Meena Jutla

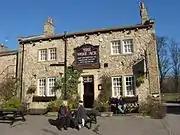
The Woolpack explodes whilst Meena tries to kill Manpreet outside.

Manpreet begins to suspect Meena of performing evil acts, so arranges to meet Carol Butler (Laura Pitt-Pulford), the sister of Nadine. Carol tells her that Meena came into Nadine's life as a great friend but later murdered her. Manpreet later overhears Meena on the phone to social services, alleging that Dawn has reformed a drug habit and should have her son taken away. Manpreet demands proof that Meena is pregnant, to which Meena breaks a glass bottle and tries to stab her outside the Woolpack. The building explodes, leaving the pair unconscious under the rubble from the explosion. It was confirmed that both sisters would survive the explosion, due to photos of Meena keeping Manpreet hostage having been released by producers prior to the scenes. Meena makes a second attempt to kill Manpreet in hospital, almost injecting her with poison, until she wakes up. Sandhu explained that Meena could not easily murder Manpreet due to their connection as sisters. She said that Meena would not think twice about murdering anyone else that discovers her secrets, but because it is Manpreet, it leads Meena to "choose a different tactic [which is] stressful for her".